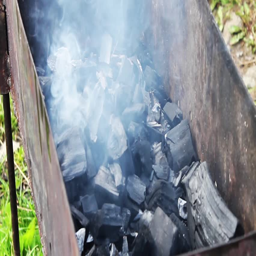
flying sparks and smoke over smoldering charcoal in the grill